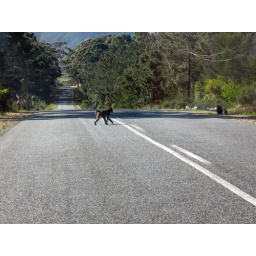
baboon crossing the street in front of our car